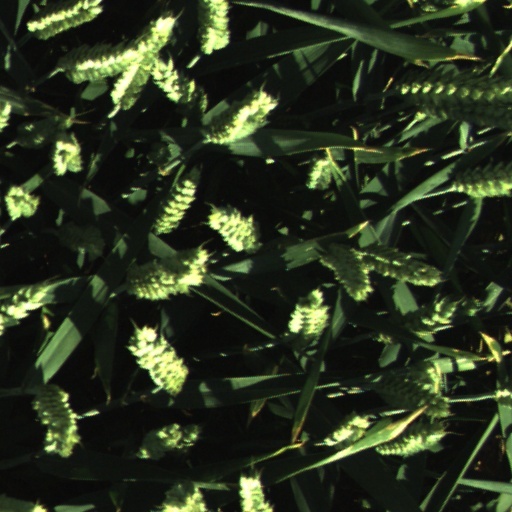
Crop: wheat